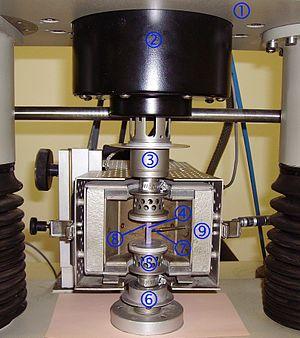
Description de la colonne de mesure d'un Viscoanalyseur, un appareil de Metravib Instruments, modèle
L'analyse mécanique dynamique ou spectrométrie mécanique dynamique est une méthode de mesure de la viscoélasticité. Cette méthode d'analyse thermique permet l'étude et la caractérisation des propriétés mécaniques de matériaux viscoélastiques, tels les polymères.
La température et l’humidité sont les principales grandeurs physiques dont les variations ont une influence fondamentale sur les caractéristiques physico-chimiques et mécaniques d’un matériau. Cette science complexe impose une implication scientifique, normative et technologique dans tout développement de matériaux employés dans tous les domaines. Afin d’étudier l’évolution des caractéristiques techniques d’un échantillon, ou plus généralement pour tester les effets de certaines conditions sur une substance chimique, un produit industriel, un montage, un composant électronique, etc., l’expérimentateur utilise une chambre d’essai en laboratoire. C’est un espace clos d'environ un à mille litres de capacité, souvent isolé et à ventilation forcée pour optimiser l’homogénéité et réduire la stratification thermique. On distingue les chambres ou enceintes :